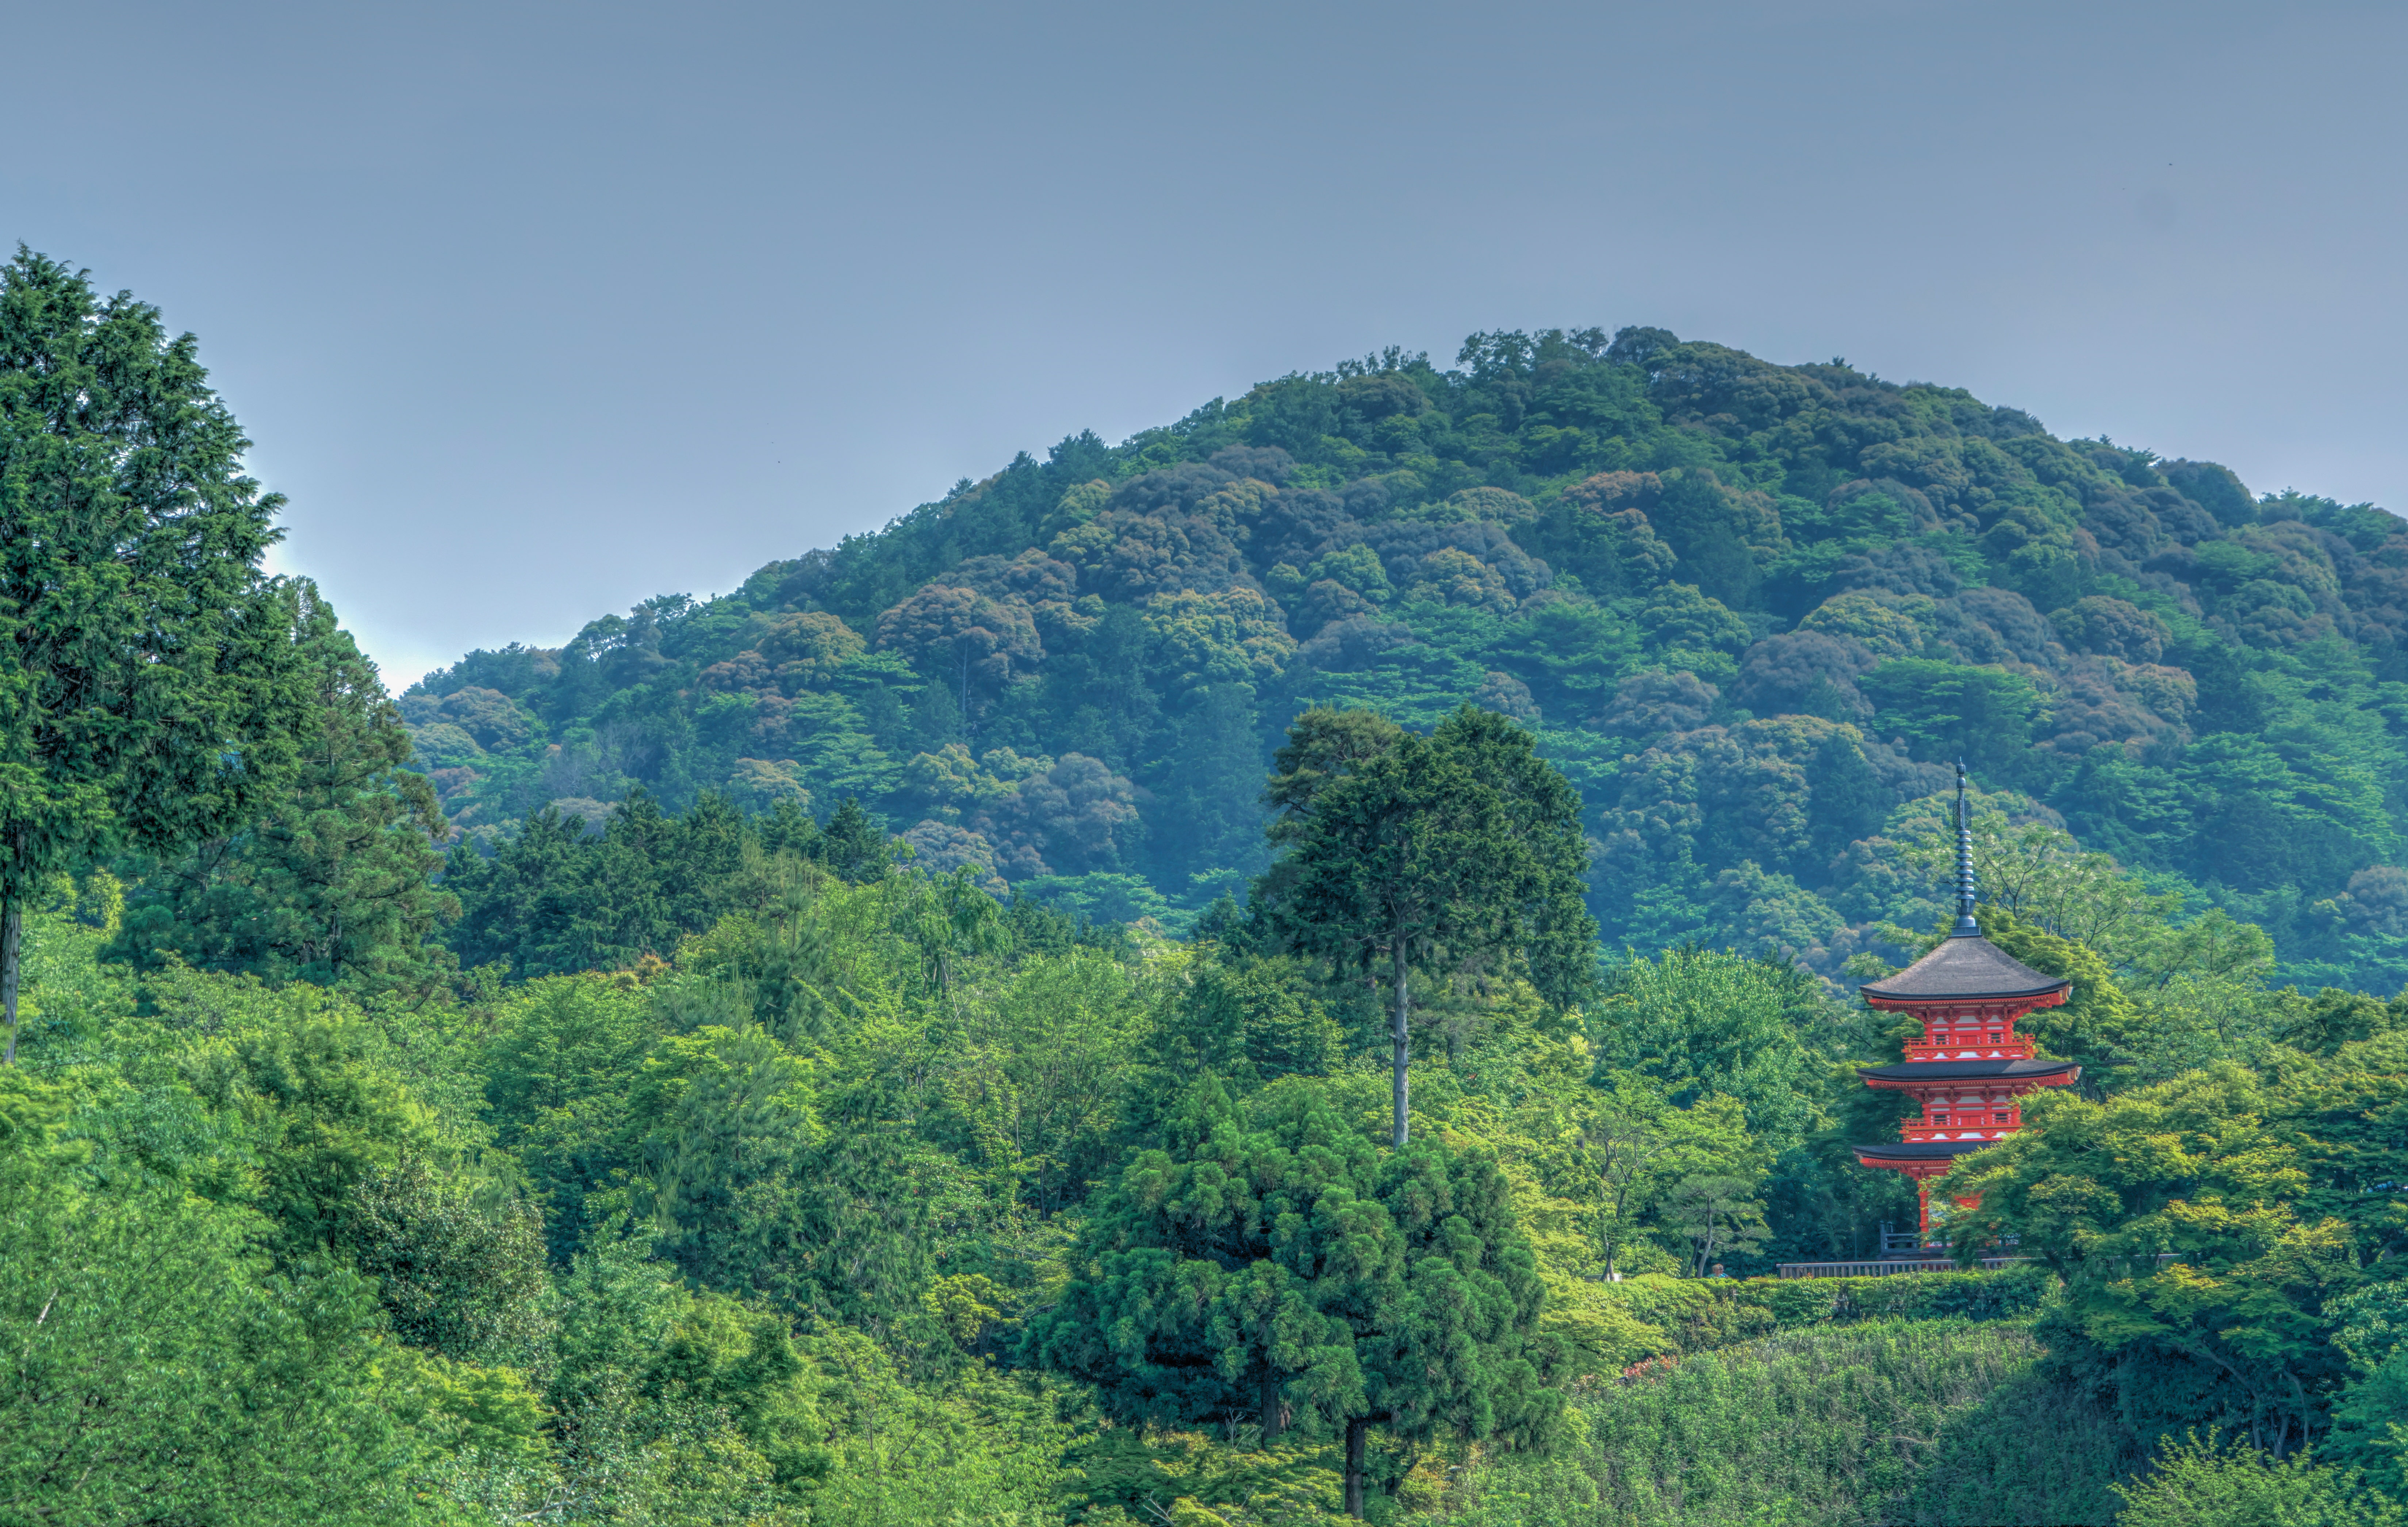
landscape, tree, nature, forest, mountain, architecture, sky, meadow, hill, valley, mountain range, summer, travel, jungle, scenic, scenery, asia, ancient, landmark, sightseeing, attraction, historic, tourism, japan, ridge, japanese, mountains, vegetation, rainforest, plateau, kyoto, culture, history, famous, habitat, ecosystem, rural area, landform, hill station, biome, kiyomizu temple, natural environment, geographical feature, atmospheric phenomenon, mountainous landforms, temperate coniferous forest